Henri Van Cutsem

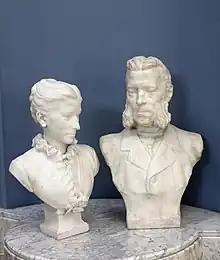
Guillaume Charlier: Marble busts of Henri Van Cutsem and his wife Léontine (née Van Opstal), Musée des Beaux-Arts, Tournai

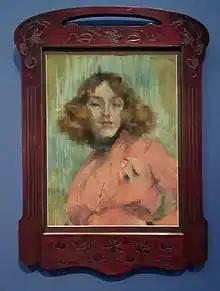
Henri Van Cutsem: Pastel portrait of Sarah Bernhardt, c. 1903, Reiss-Engelhorn-Museen, Mannheim

Henri-Émile Van Cutsem (1839–1904) was a Belgian patron of the arts, and also himself a painter